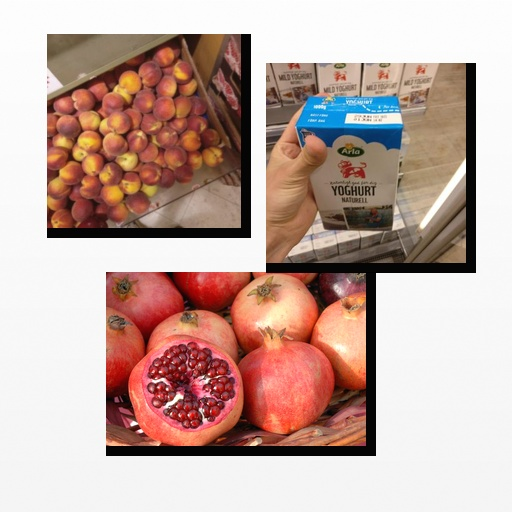
Food items: natural_yogurt, pomegranate, peach